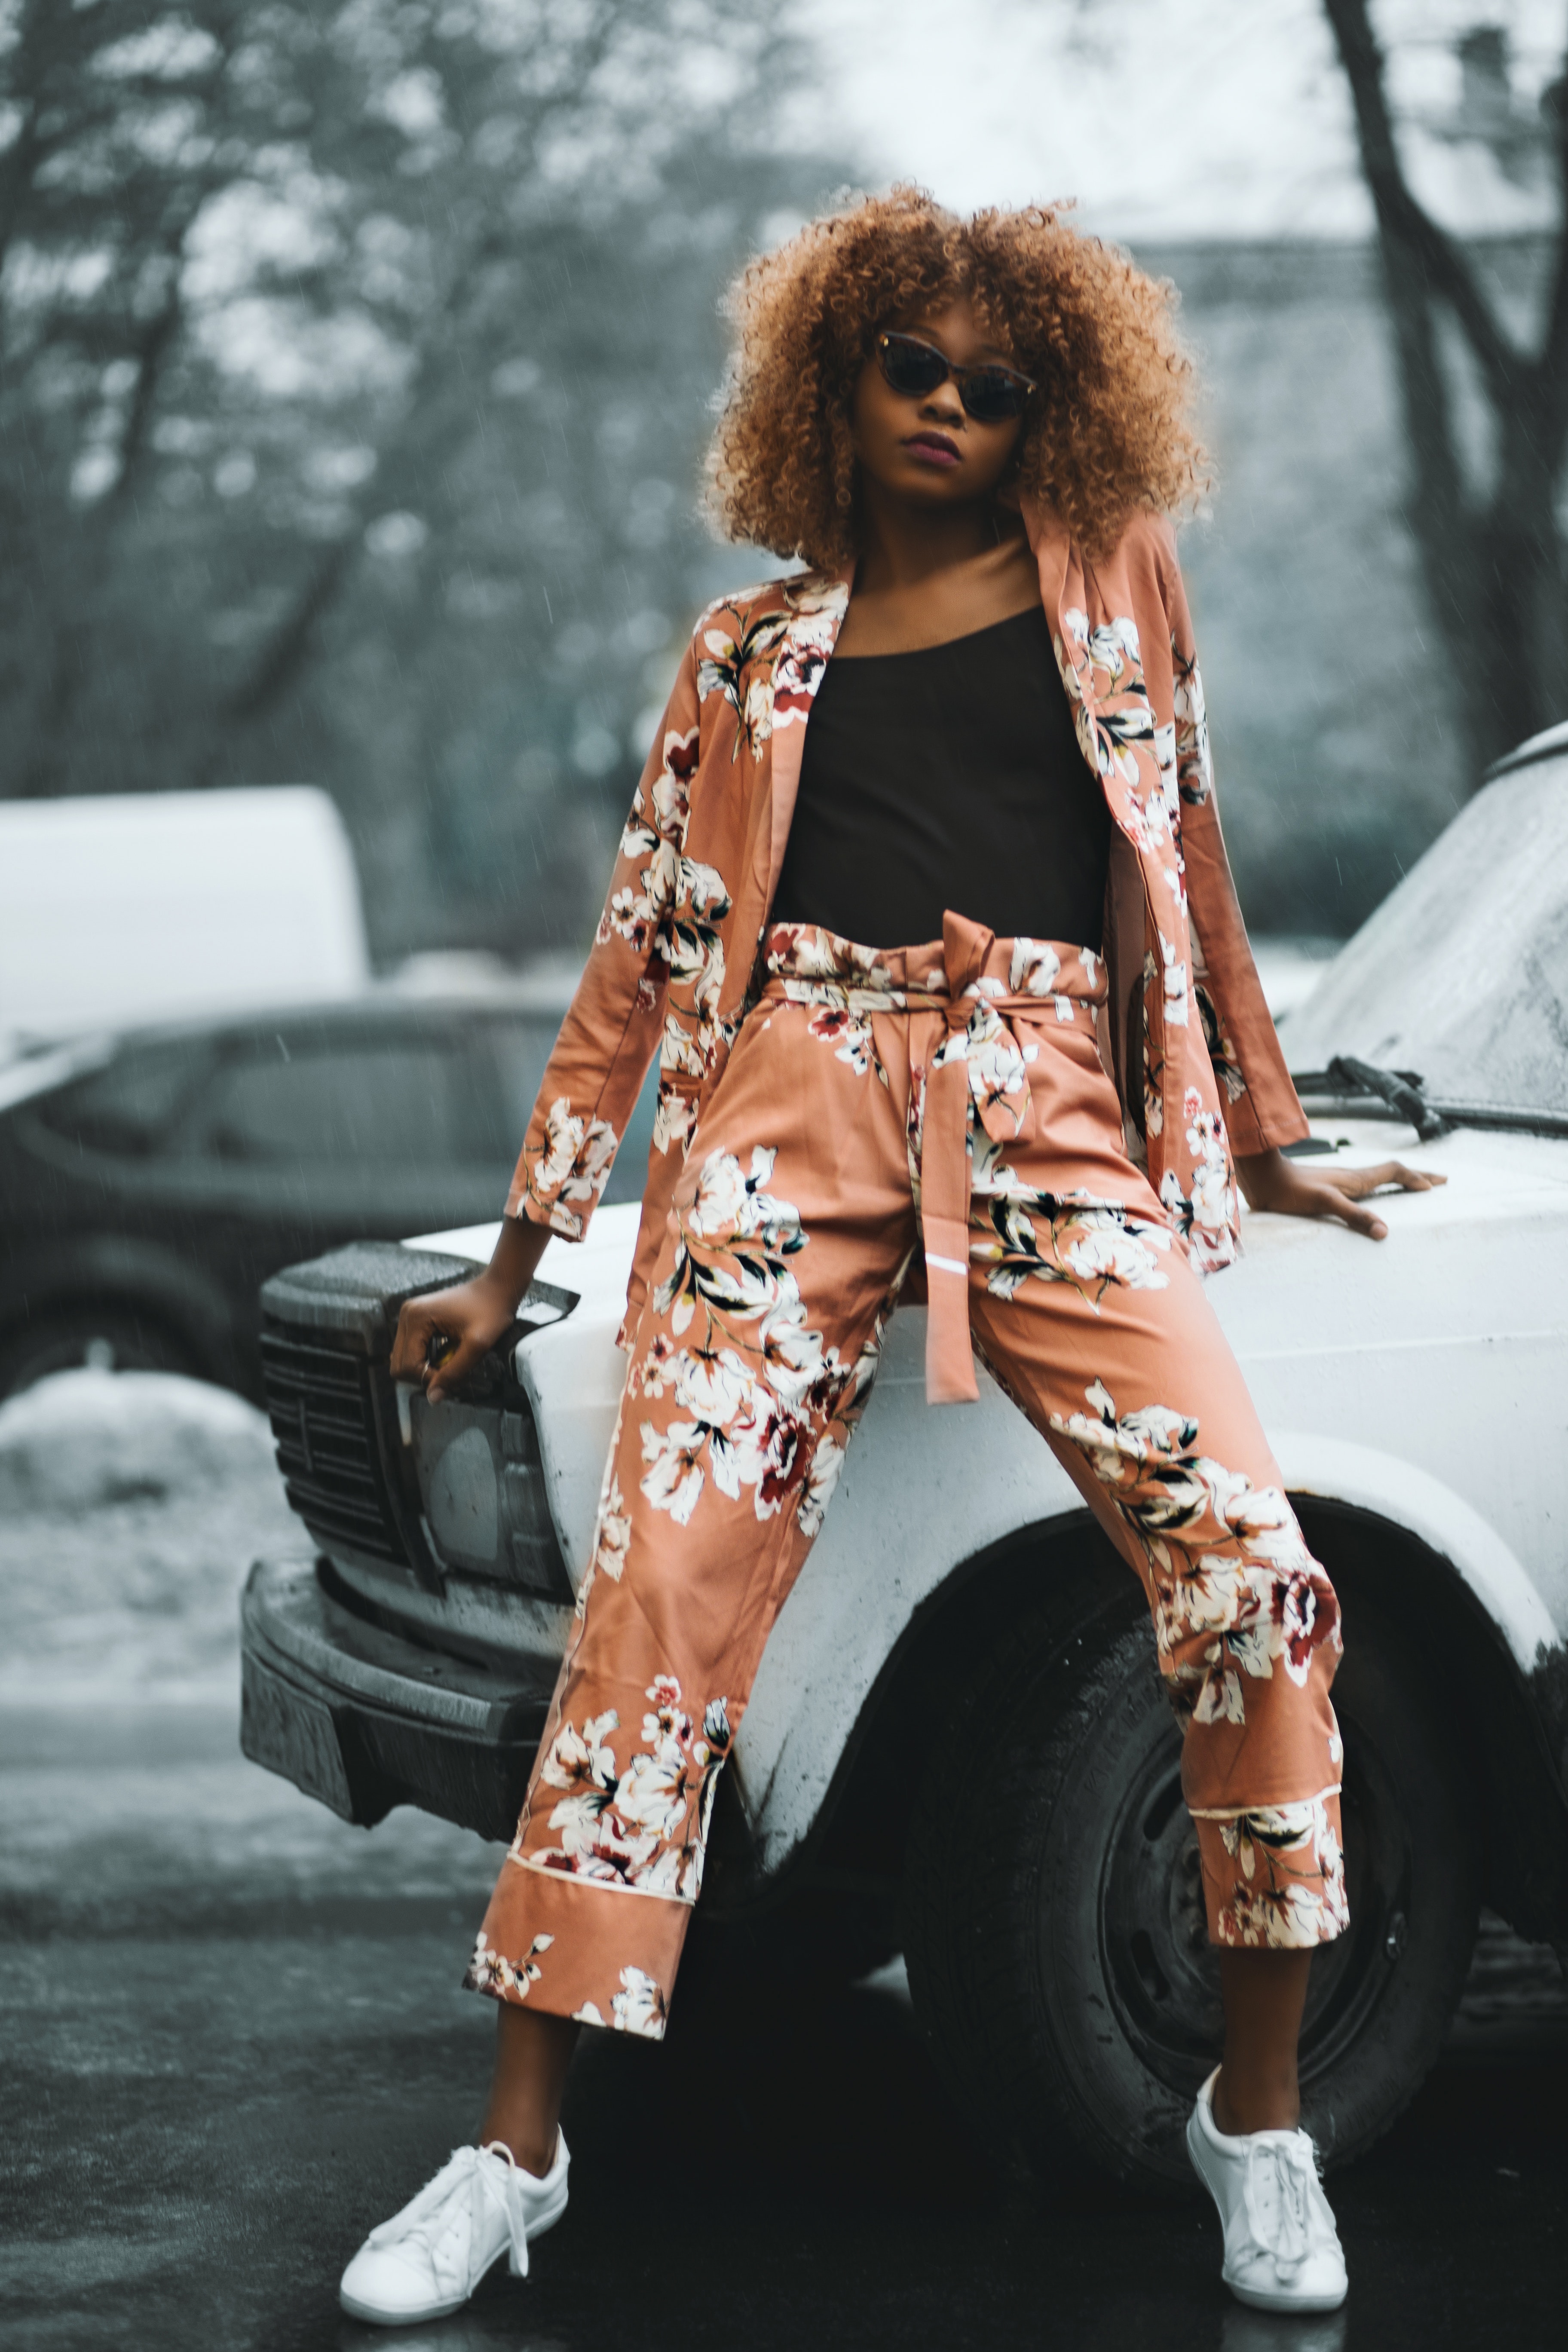
clothing, fashion, jeans, brown, fashion model, leg, street fashion, footwear, photo shoot, cool, fur, long hair, photography, thigh, brown hair, shoe, trousers, denim, leggings, fashion design, style, sportswear, model